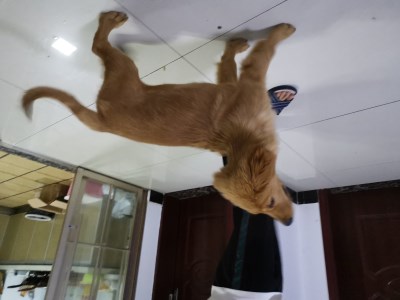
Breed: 5355-n000126-golden_retriever